Taichung City Second Market

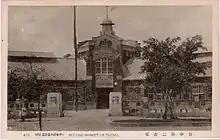
Second Market during the Japanese era. Note the absence of other buildings in front of the entrance.

Taichung City Second Market was built in 1917 by the Japanese colonial government as the second out of five planned marketplaces in Taichung. Like the first market (currently ASEAN Square), the Second Market was built with three wings extending radially from the center. The market was located in Shintomichō, whose residents were mostly Japanese; hence, it was known as the "Japanese market". The Second Market sold higher-end food and clothing for its affluent customers. During this time, the market also sold fruit and vegetables wholesale.